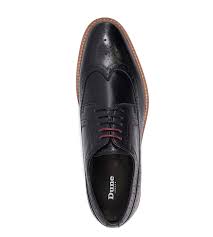
Label: Brogue